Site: brandenburg
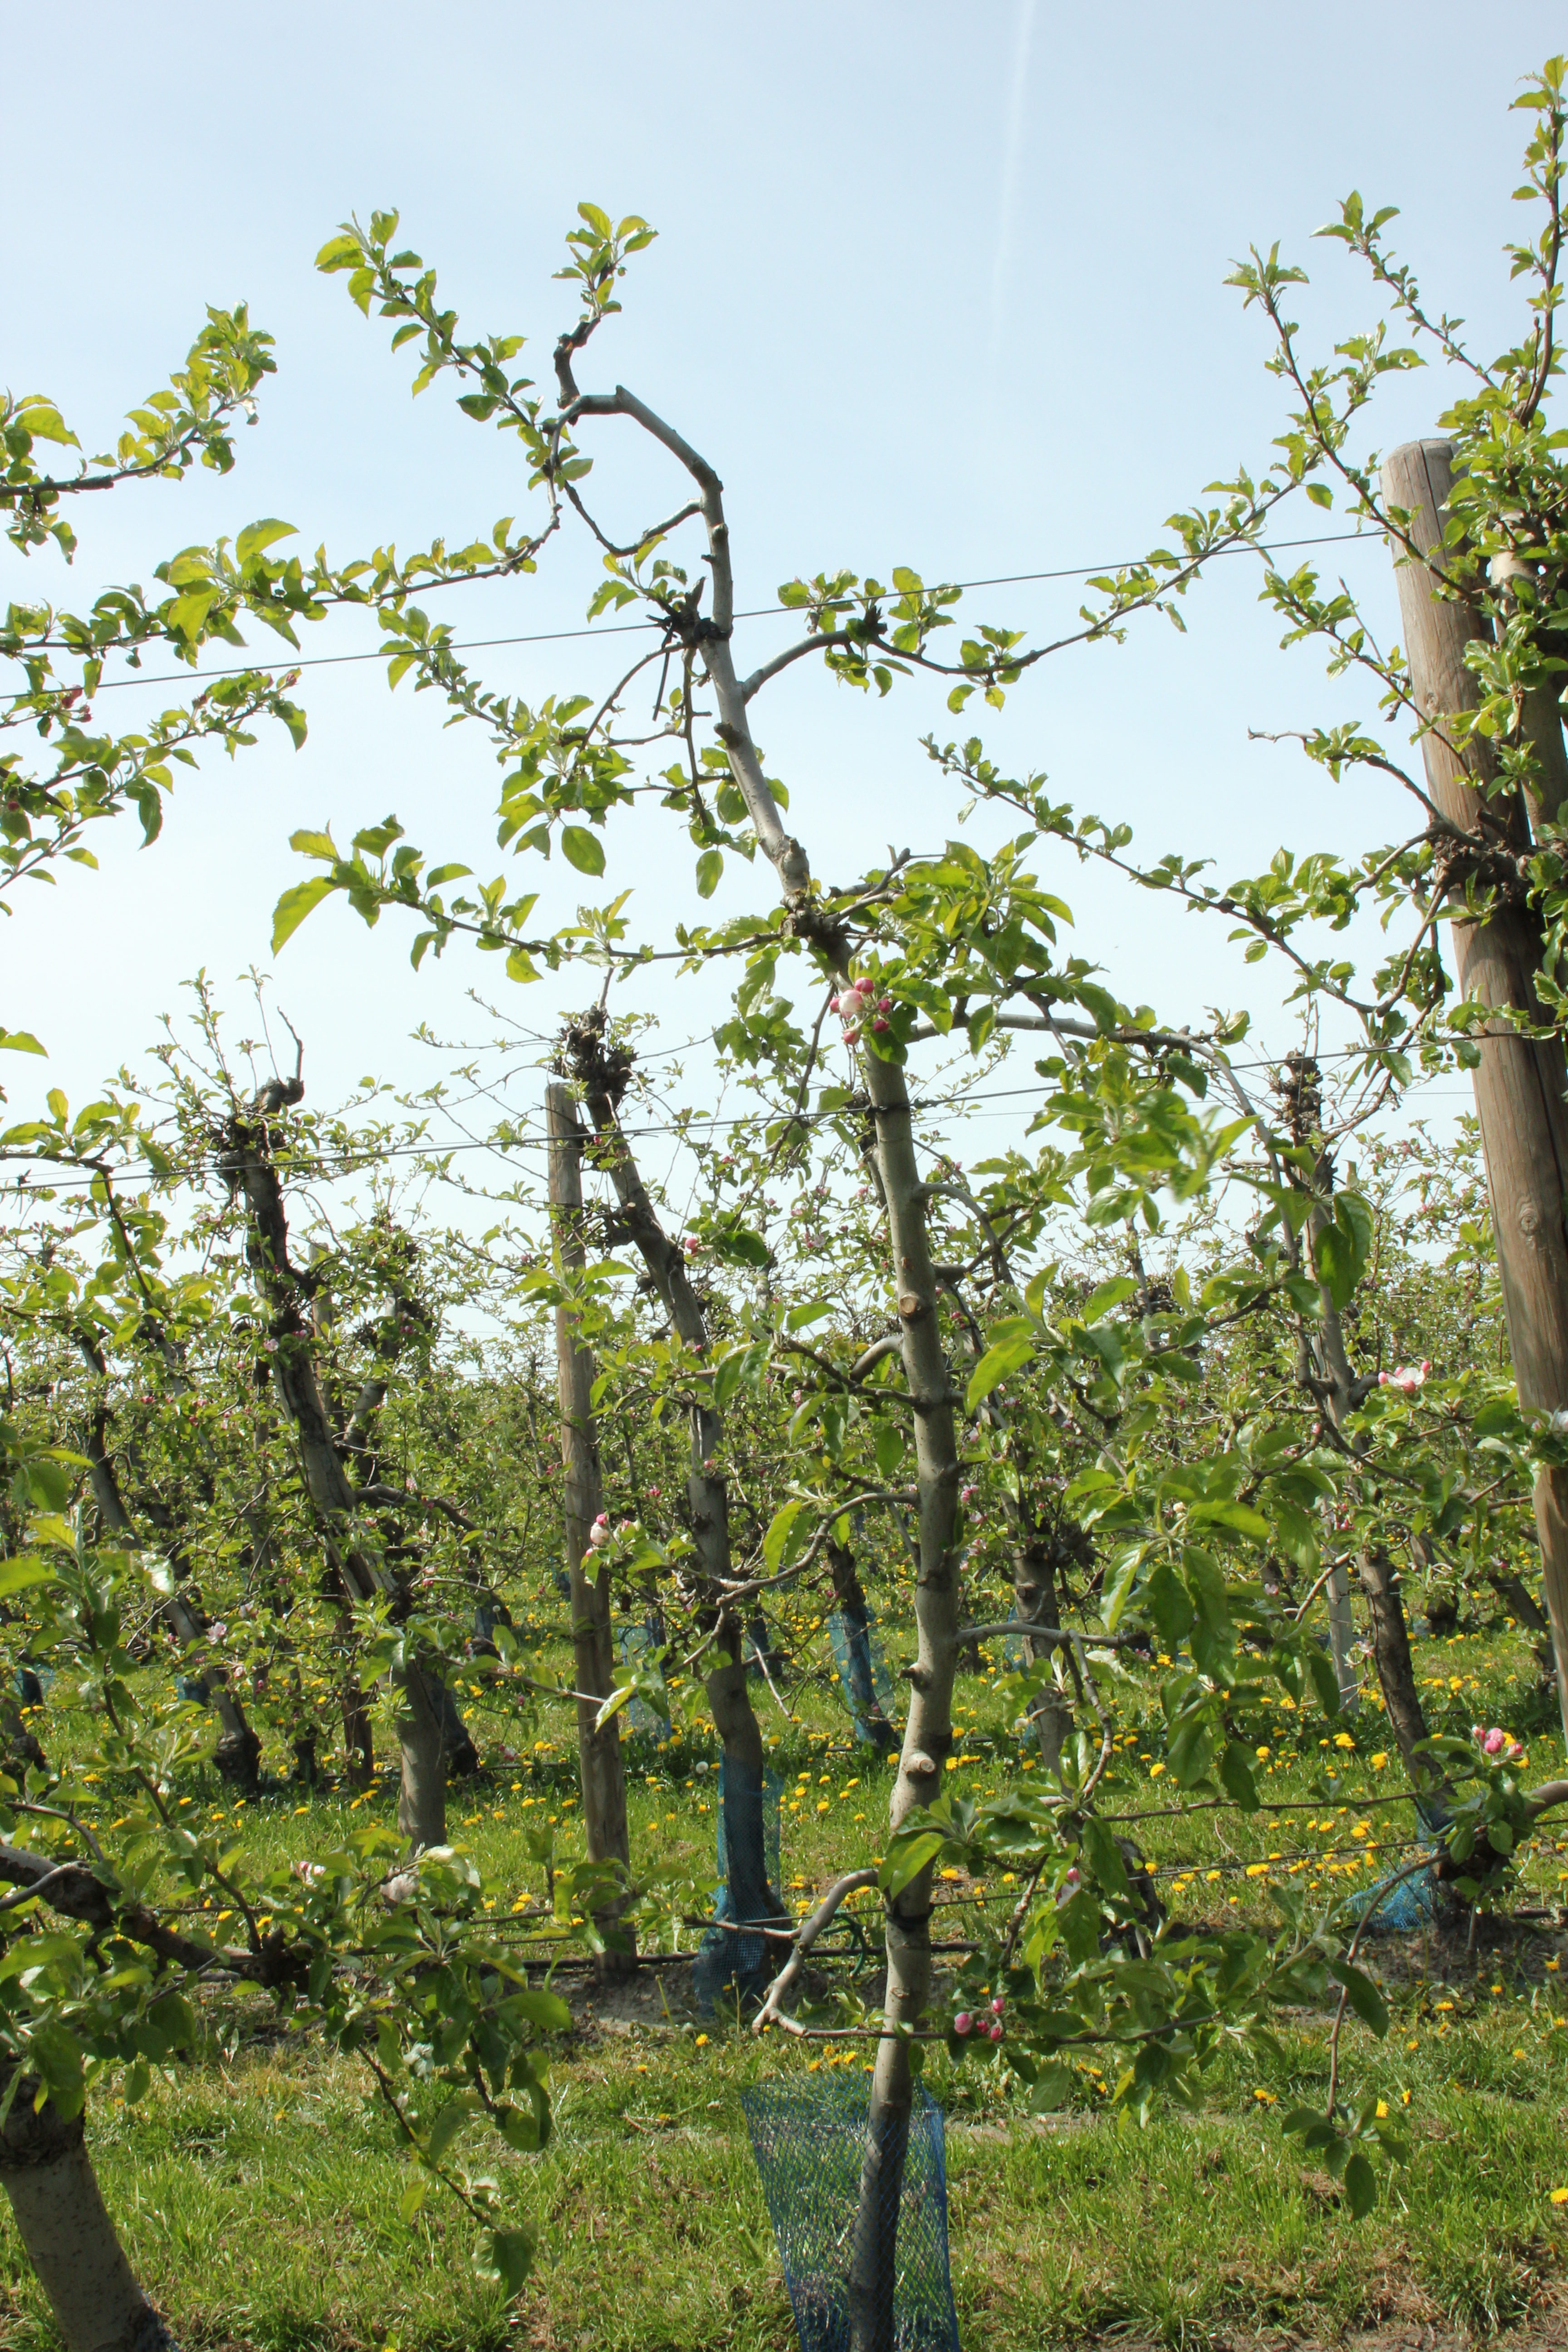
Growth stage (BBCH 60): Flowering